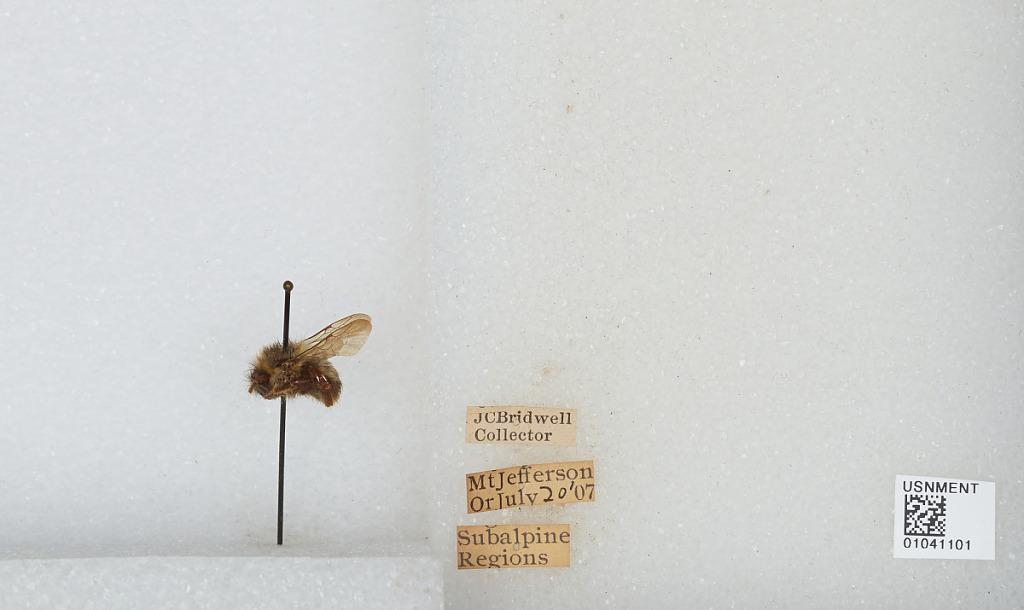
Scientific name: Bombus sp.
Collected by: J. Bridwell
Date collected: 1907-7-20
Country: United States
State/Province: Oregon
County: Linn
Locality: Mount Jefferson, Subalpine Regions
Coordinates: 44.6742, -121.799